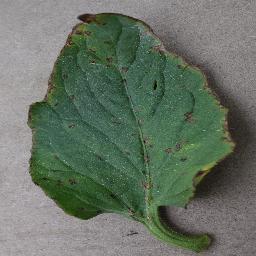
Label: Tomato___Bacterial_spot